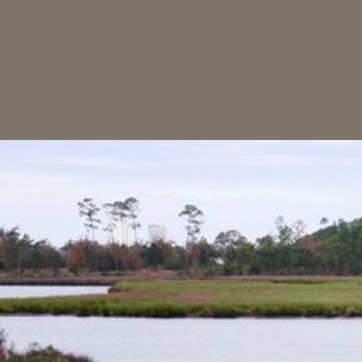
Material: sky